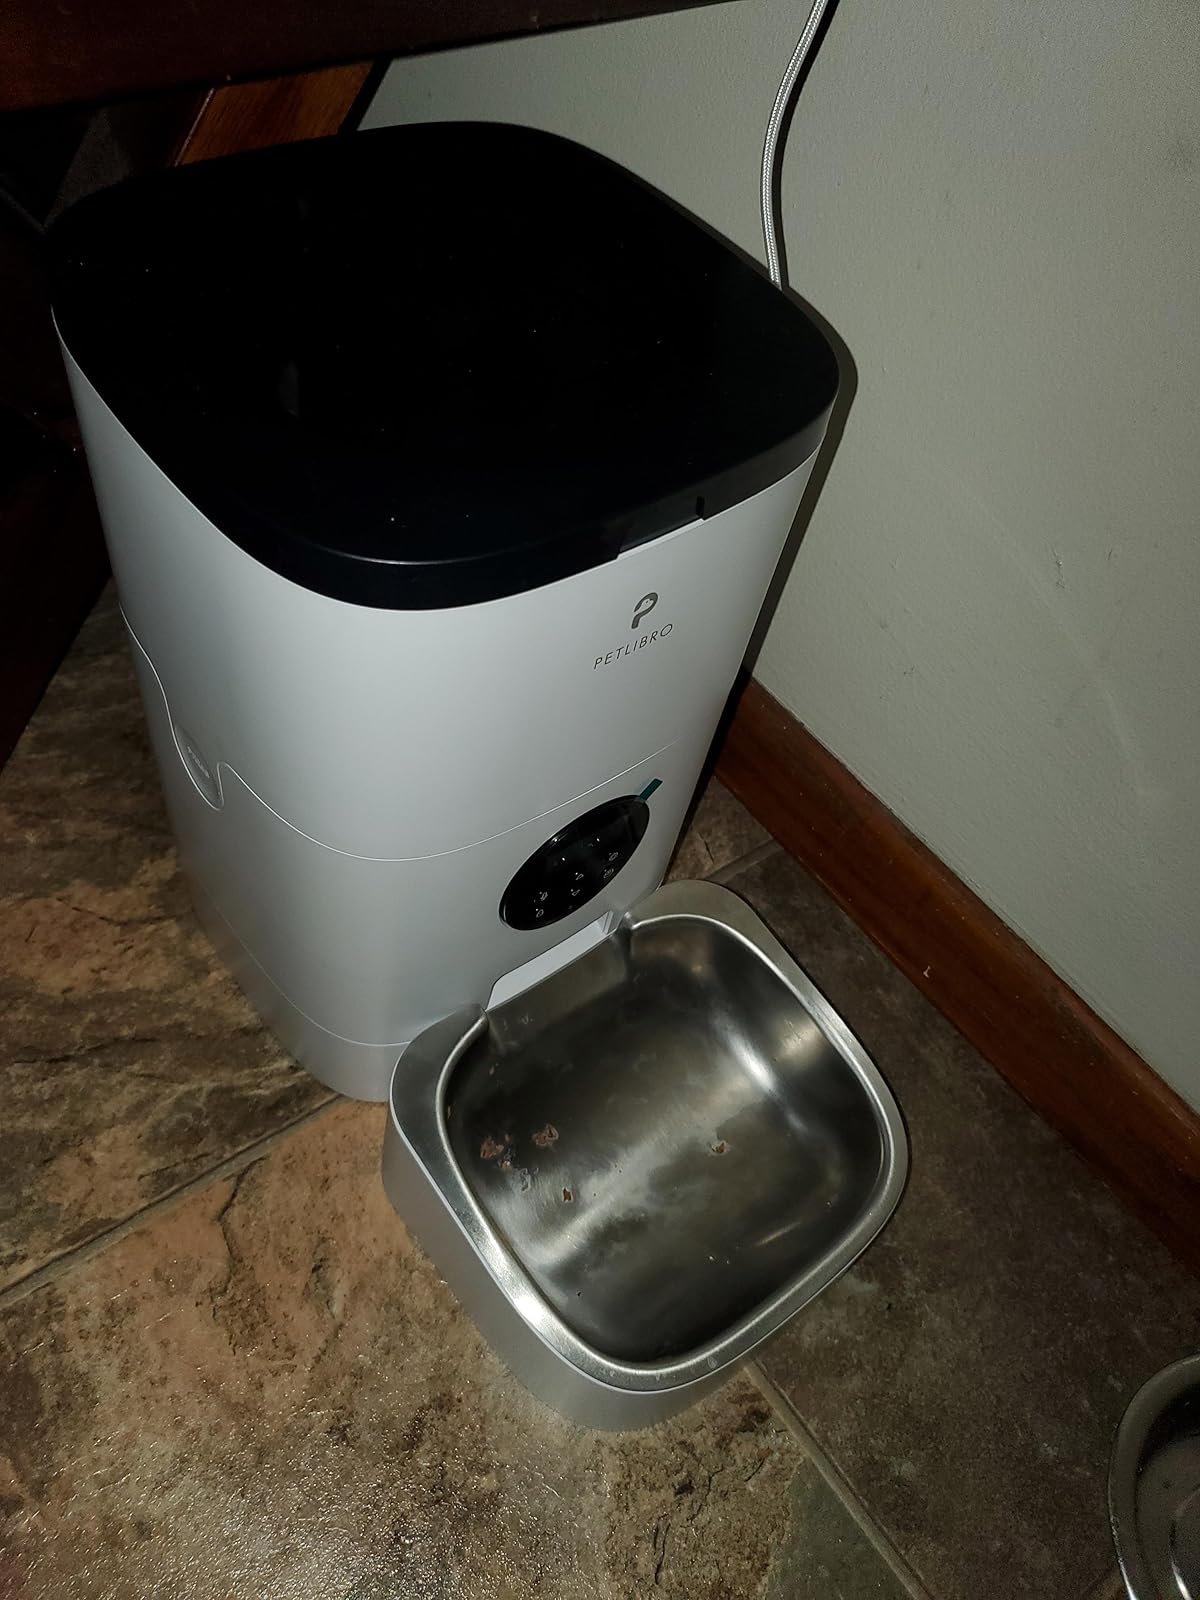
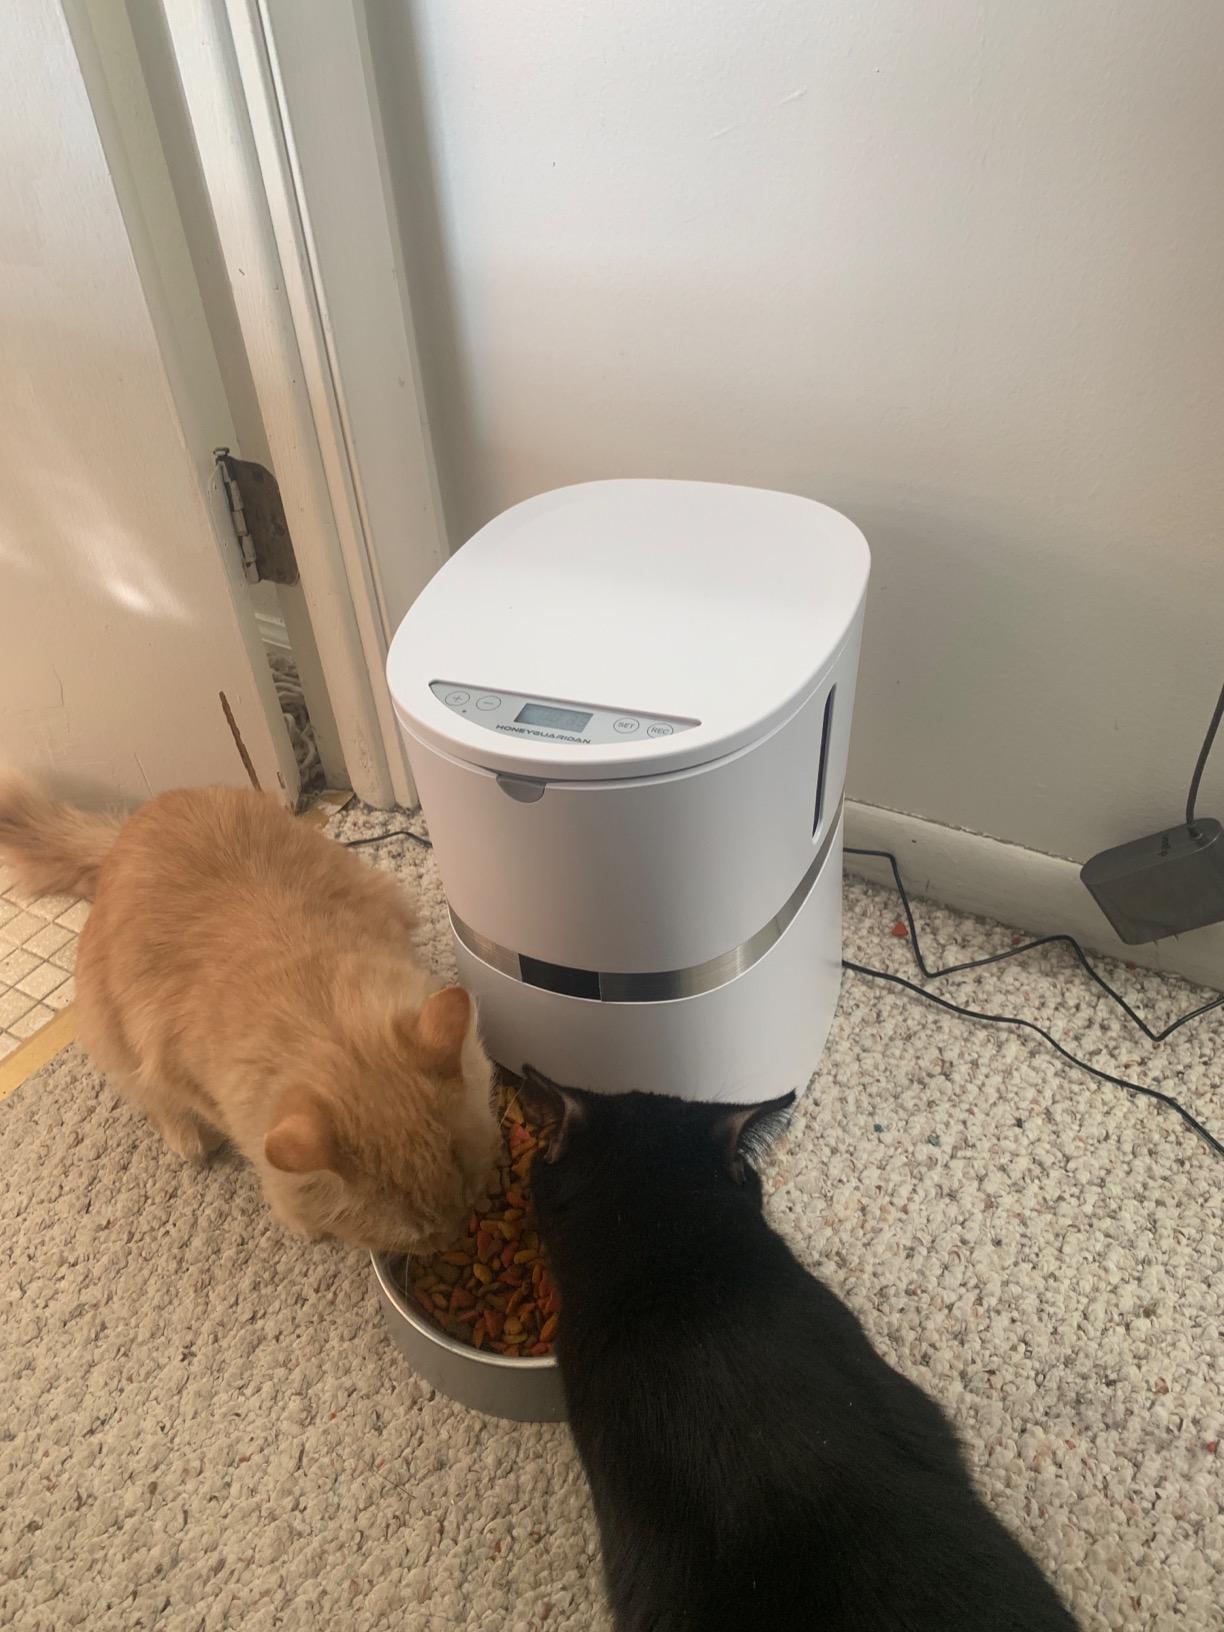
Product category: items_feeder
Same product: no